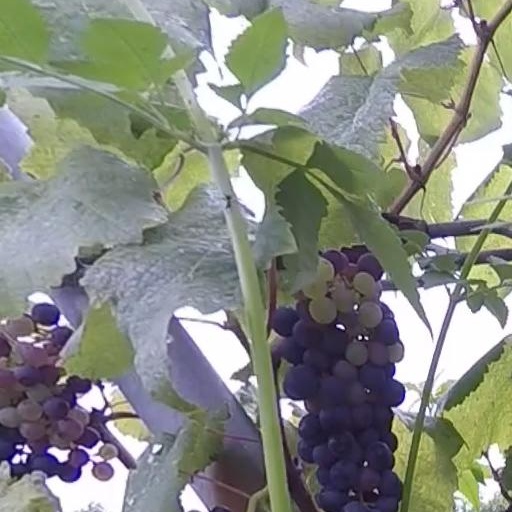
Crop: grape